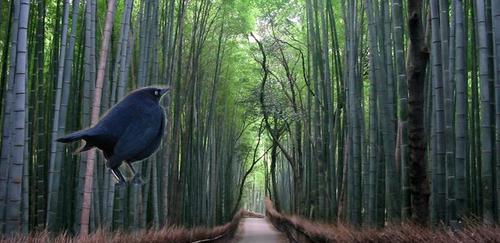
Bird species: Brewer_Blackbird
Bird type: landbird
Background: land